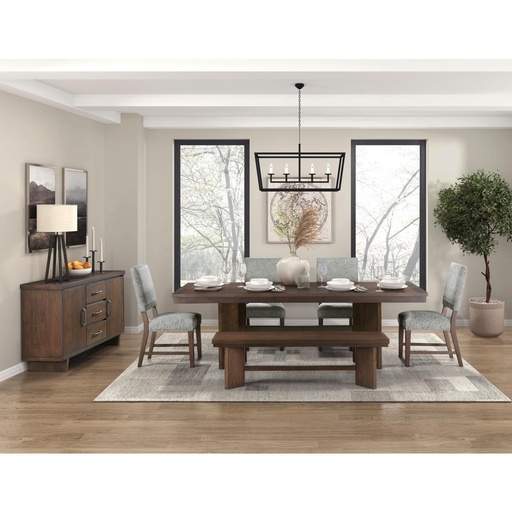
Franco Bench
Modern lines pair with subtle rustic influence to create the design of the Franco Collection. The prominent grain of the collection’s walnut veneer is highlighted by a walnut finish. The wood-topped bench’s design features a trestle design with v-angled pedestals providing stylish support. Weights & Dimensions Overall Gross Weight: 58.50 lbs Overall Net Weight: 47.25 lbs Overall Dimension: 59 x 16 x 17.5H Seat Width: 59" Seat Depth: 16" Seat Height: 17.5" Product Details Wood frame Walnut finish Assembly required Packaging Number of Boxes: 1 Overall CuFt: 8.6063 Package Dimension: 62.75 x 19.75 x 12H Piece per Carton: 1
Brand: Homelegance (Fremont Warehouse)
Category: Furniture > Benches > Kitchen & Dining Benches > Trestles